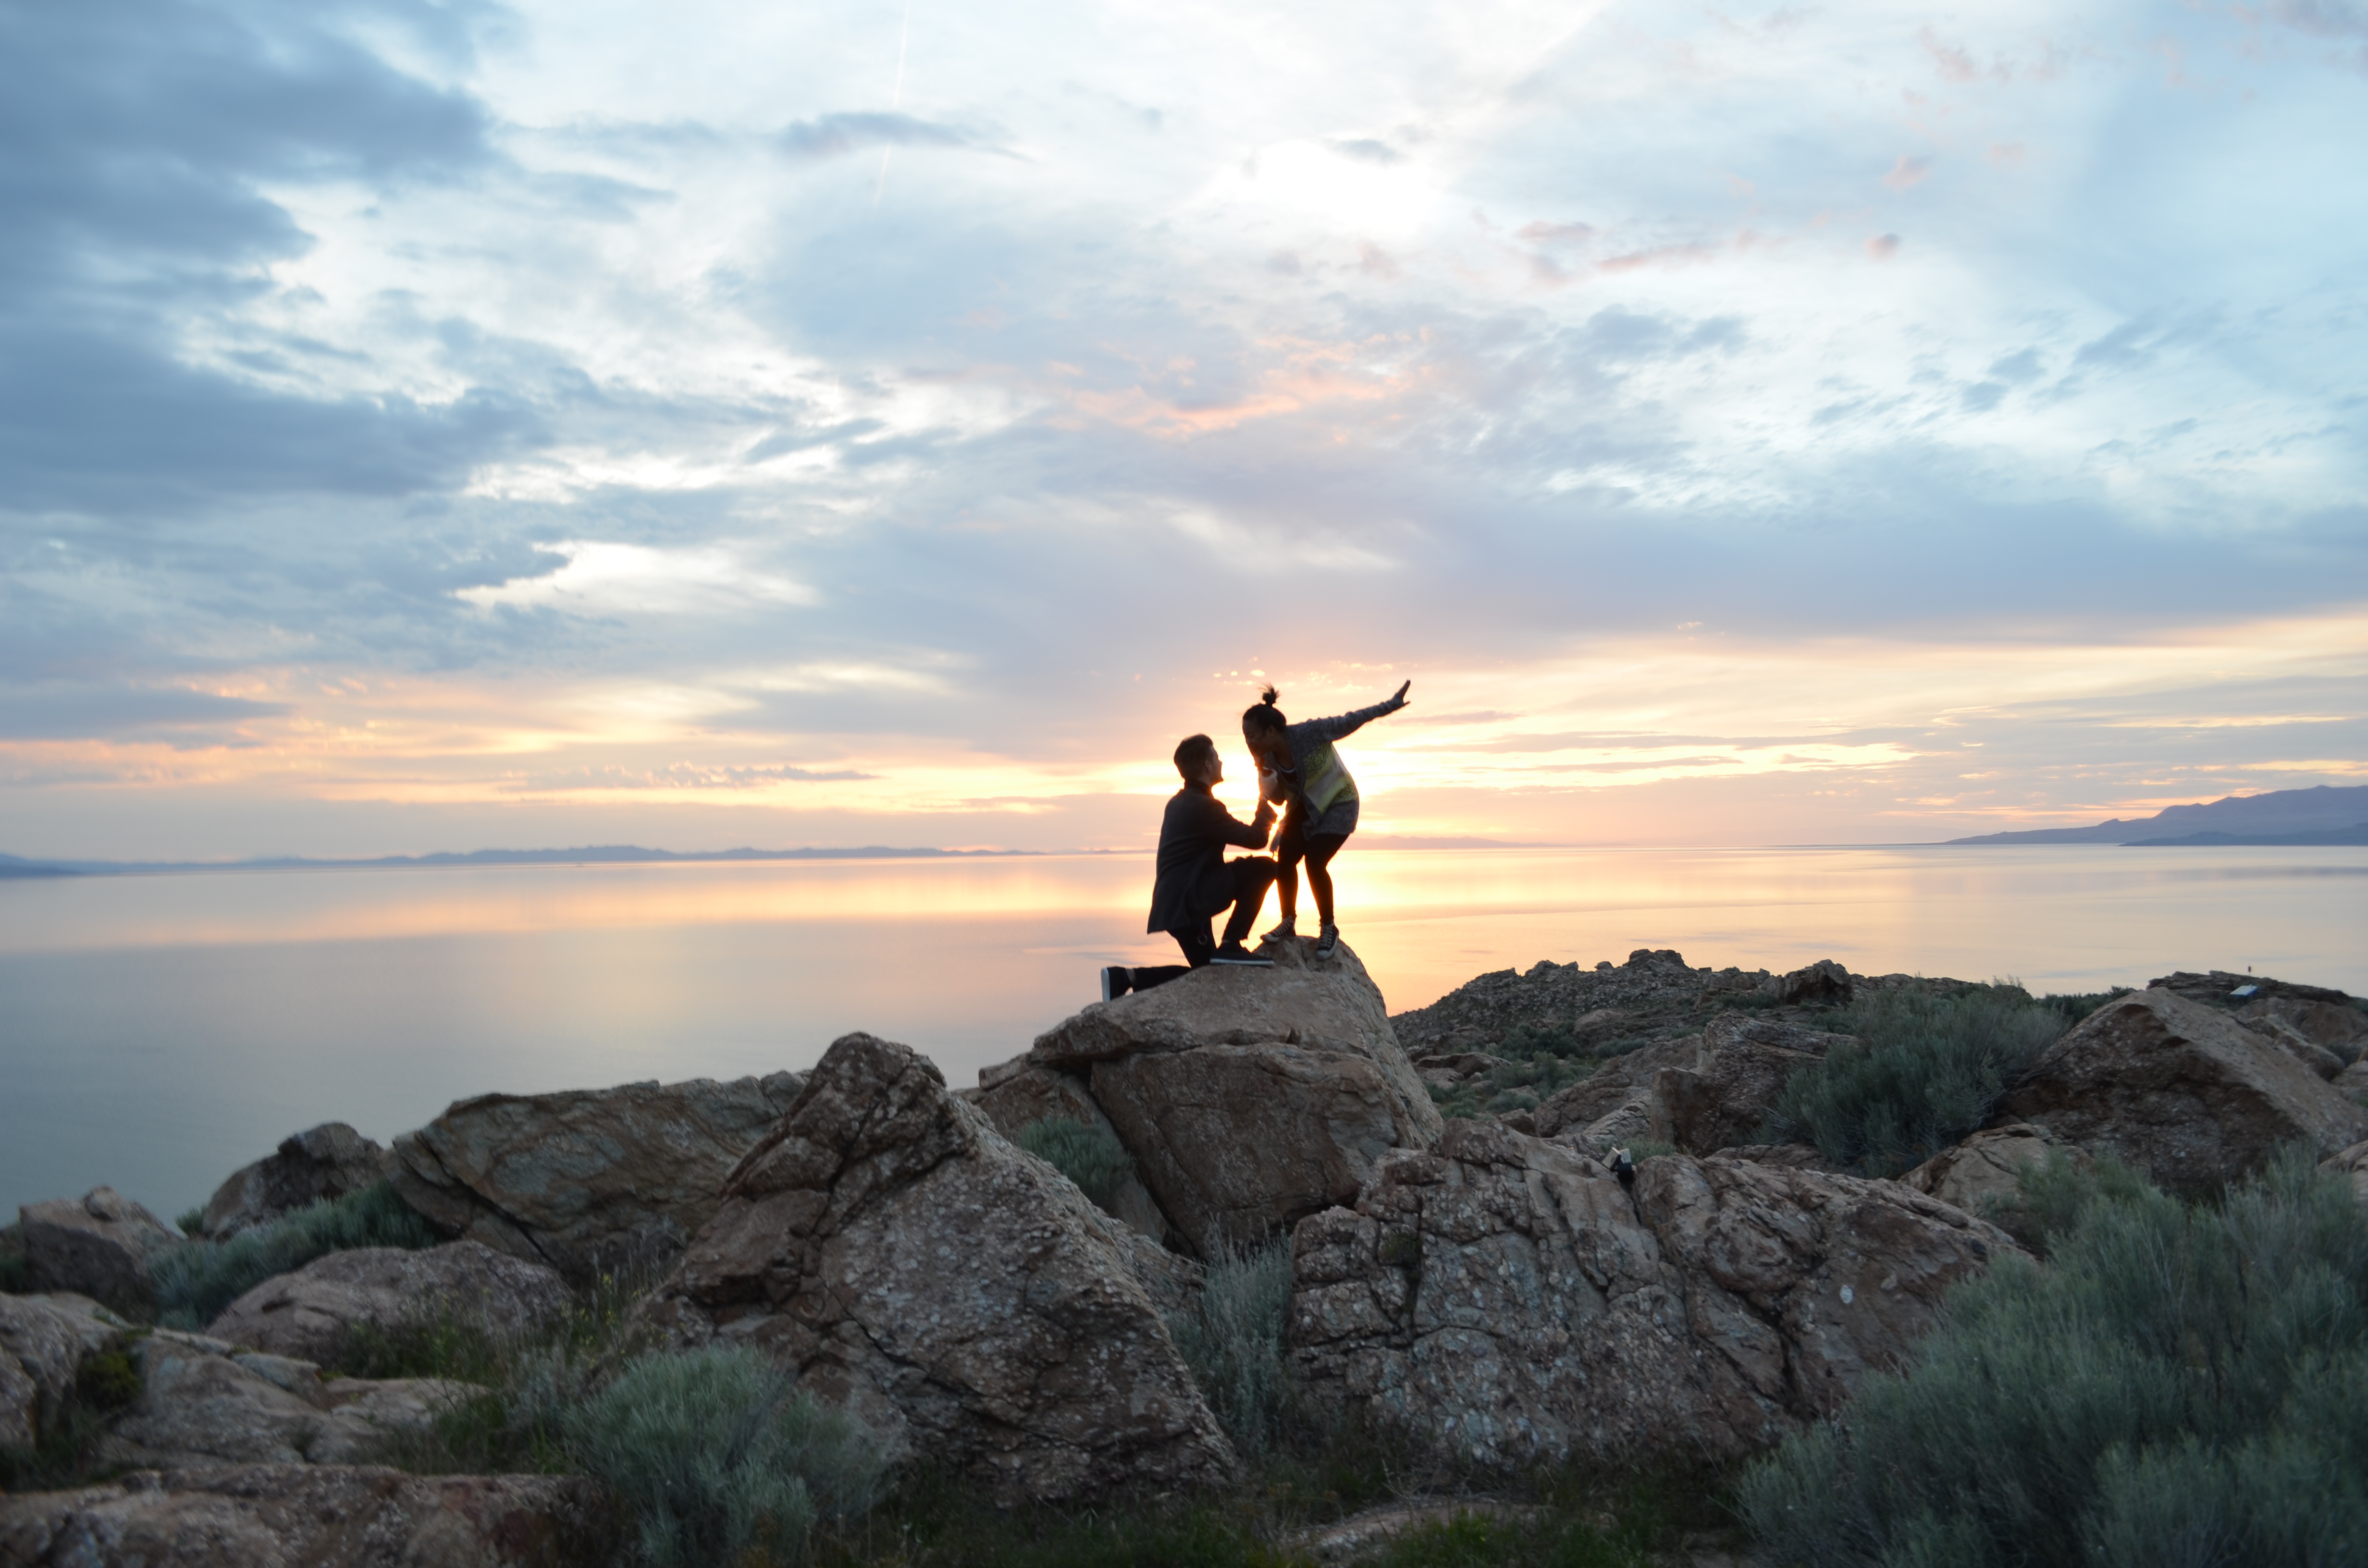
man, landscape, sea, coast, nature, rock, horizon, mountain, cloud, sky, girl, woman, sunrise, sunset, morning, hill, adventure, young, romantic, engagement, summit, proposal, mountainous landforms